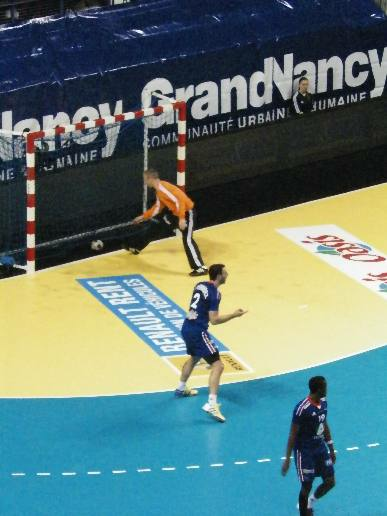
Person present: Yes